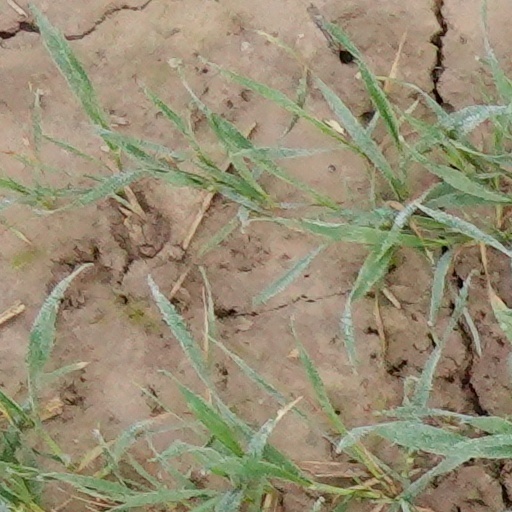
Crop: wheat